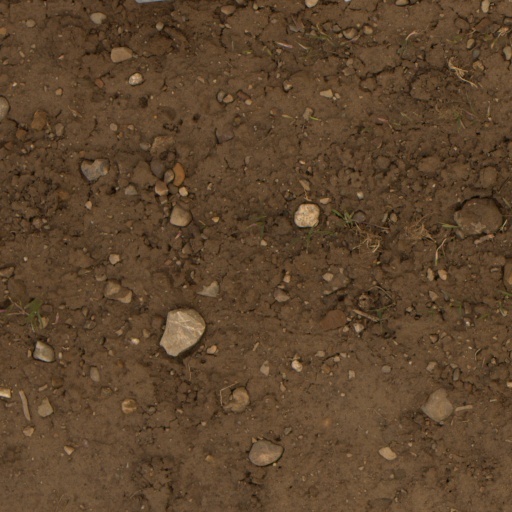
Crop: wheat